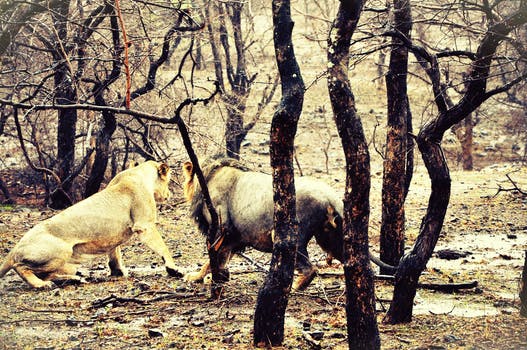
Label: No Watermark